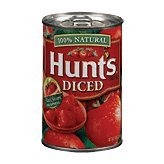
Item Name: Hunt's 100% Natural Diced Tomatoes 14.5 oz
Bullet Point 1: 100% natural; quality you can taste
Bullet Point 2: Flash steam freshness
Bullet Point 3: 20% of daily vegetables
Bullet Point 4: Kosher
Product Description: SOLD PER CAN
Value: 14.5
Unit: Ounce

Price: 1.34